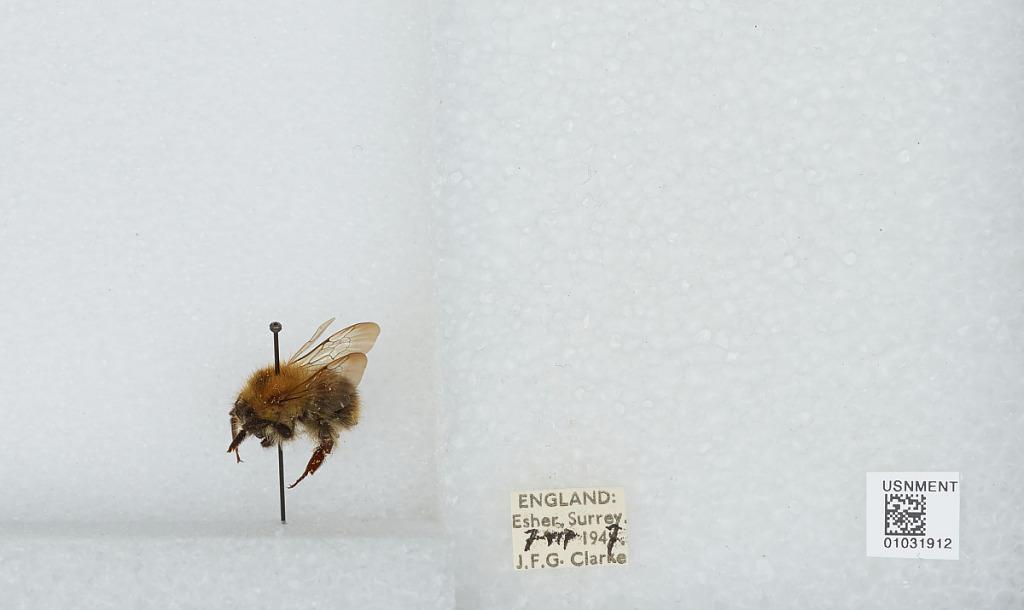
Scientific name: Bombus (Thoracobombus) pascuorum (Scopoli)
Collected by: J. Clarke
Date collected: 1947-7-7
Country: United Kingdom
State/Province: England
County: Surrey
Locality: Esher
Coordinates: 51.3691, -0.365